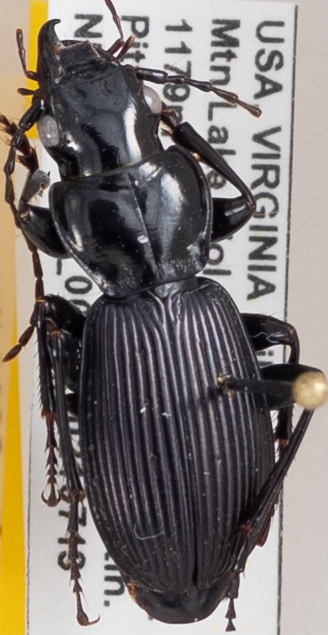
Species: Pterostichus moestus
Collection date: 2021-07-13
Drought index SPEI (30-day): -1.372
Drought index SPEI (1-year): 0.47
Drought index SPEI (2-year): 1.16